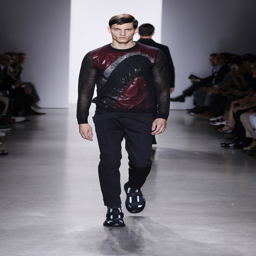
a red laminated graphic tee paired with slim black trousers .